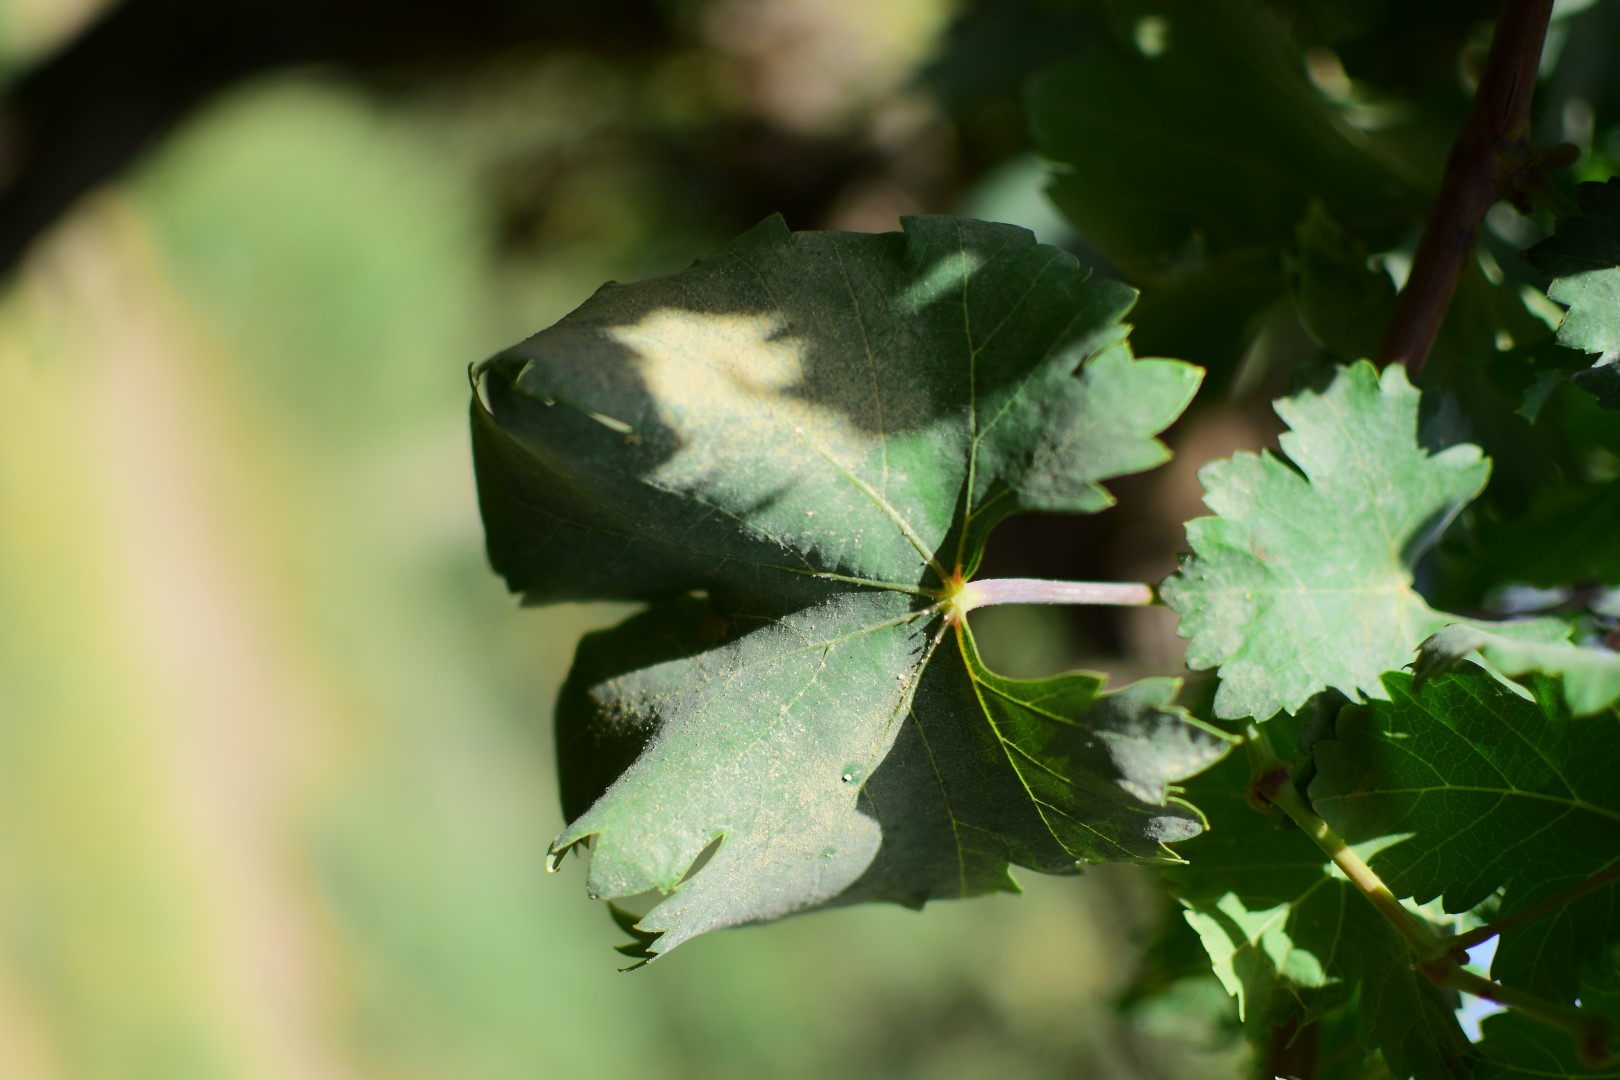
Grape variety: Shdah